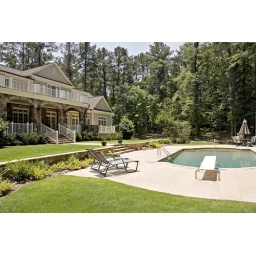
a pretty gunite inground swimming pool in the backyard of a luxurious and modern house in suburbia.